Mom and Pop Art

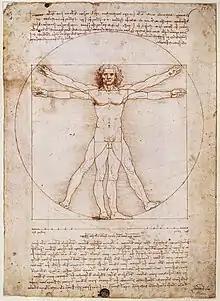
The Vitruvian Man by Leonardo da Vinci is referenced in the episode.

"Mom and Pop Art" features several references to famous works of art. At the museum, Marge shows Homer "The Dogano, San Giorgio, Citella, from the Steps of the Europa" by Joesph Turner. They then pass Pablo Picasso's paintings "Old Guitarist", "Seated Harlequin" and "Les Demoiselles d'Avignon".